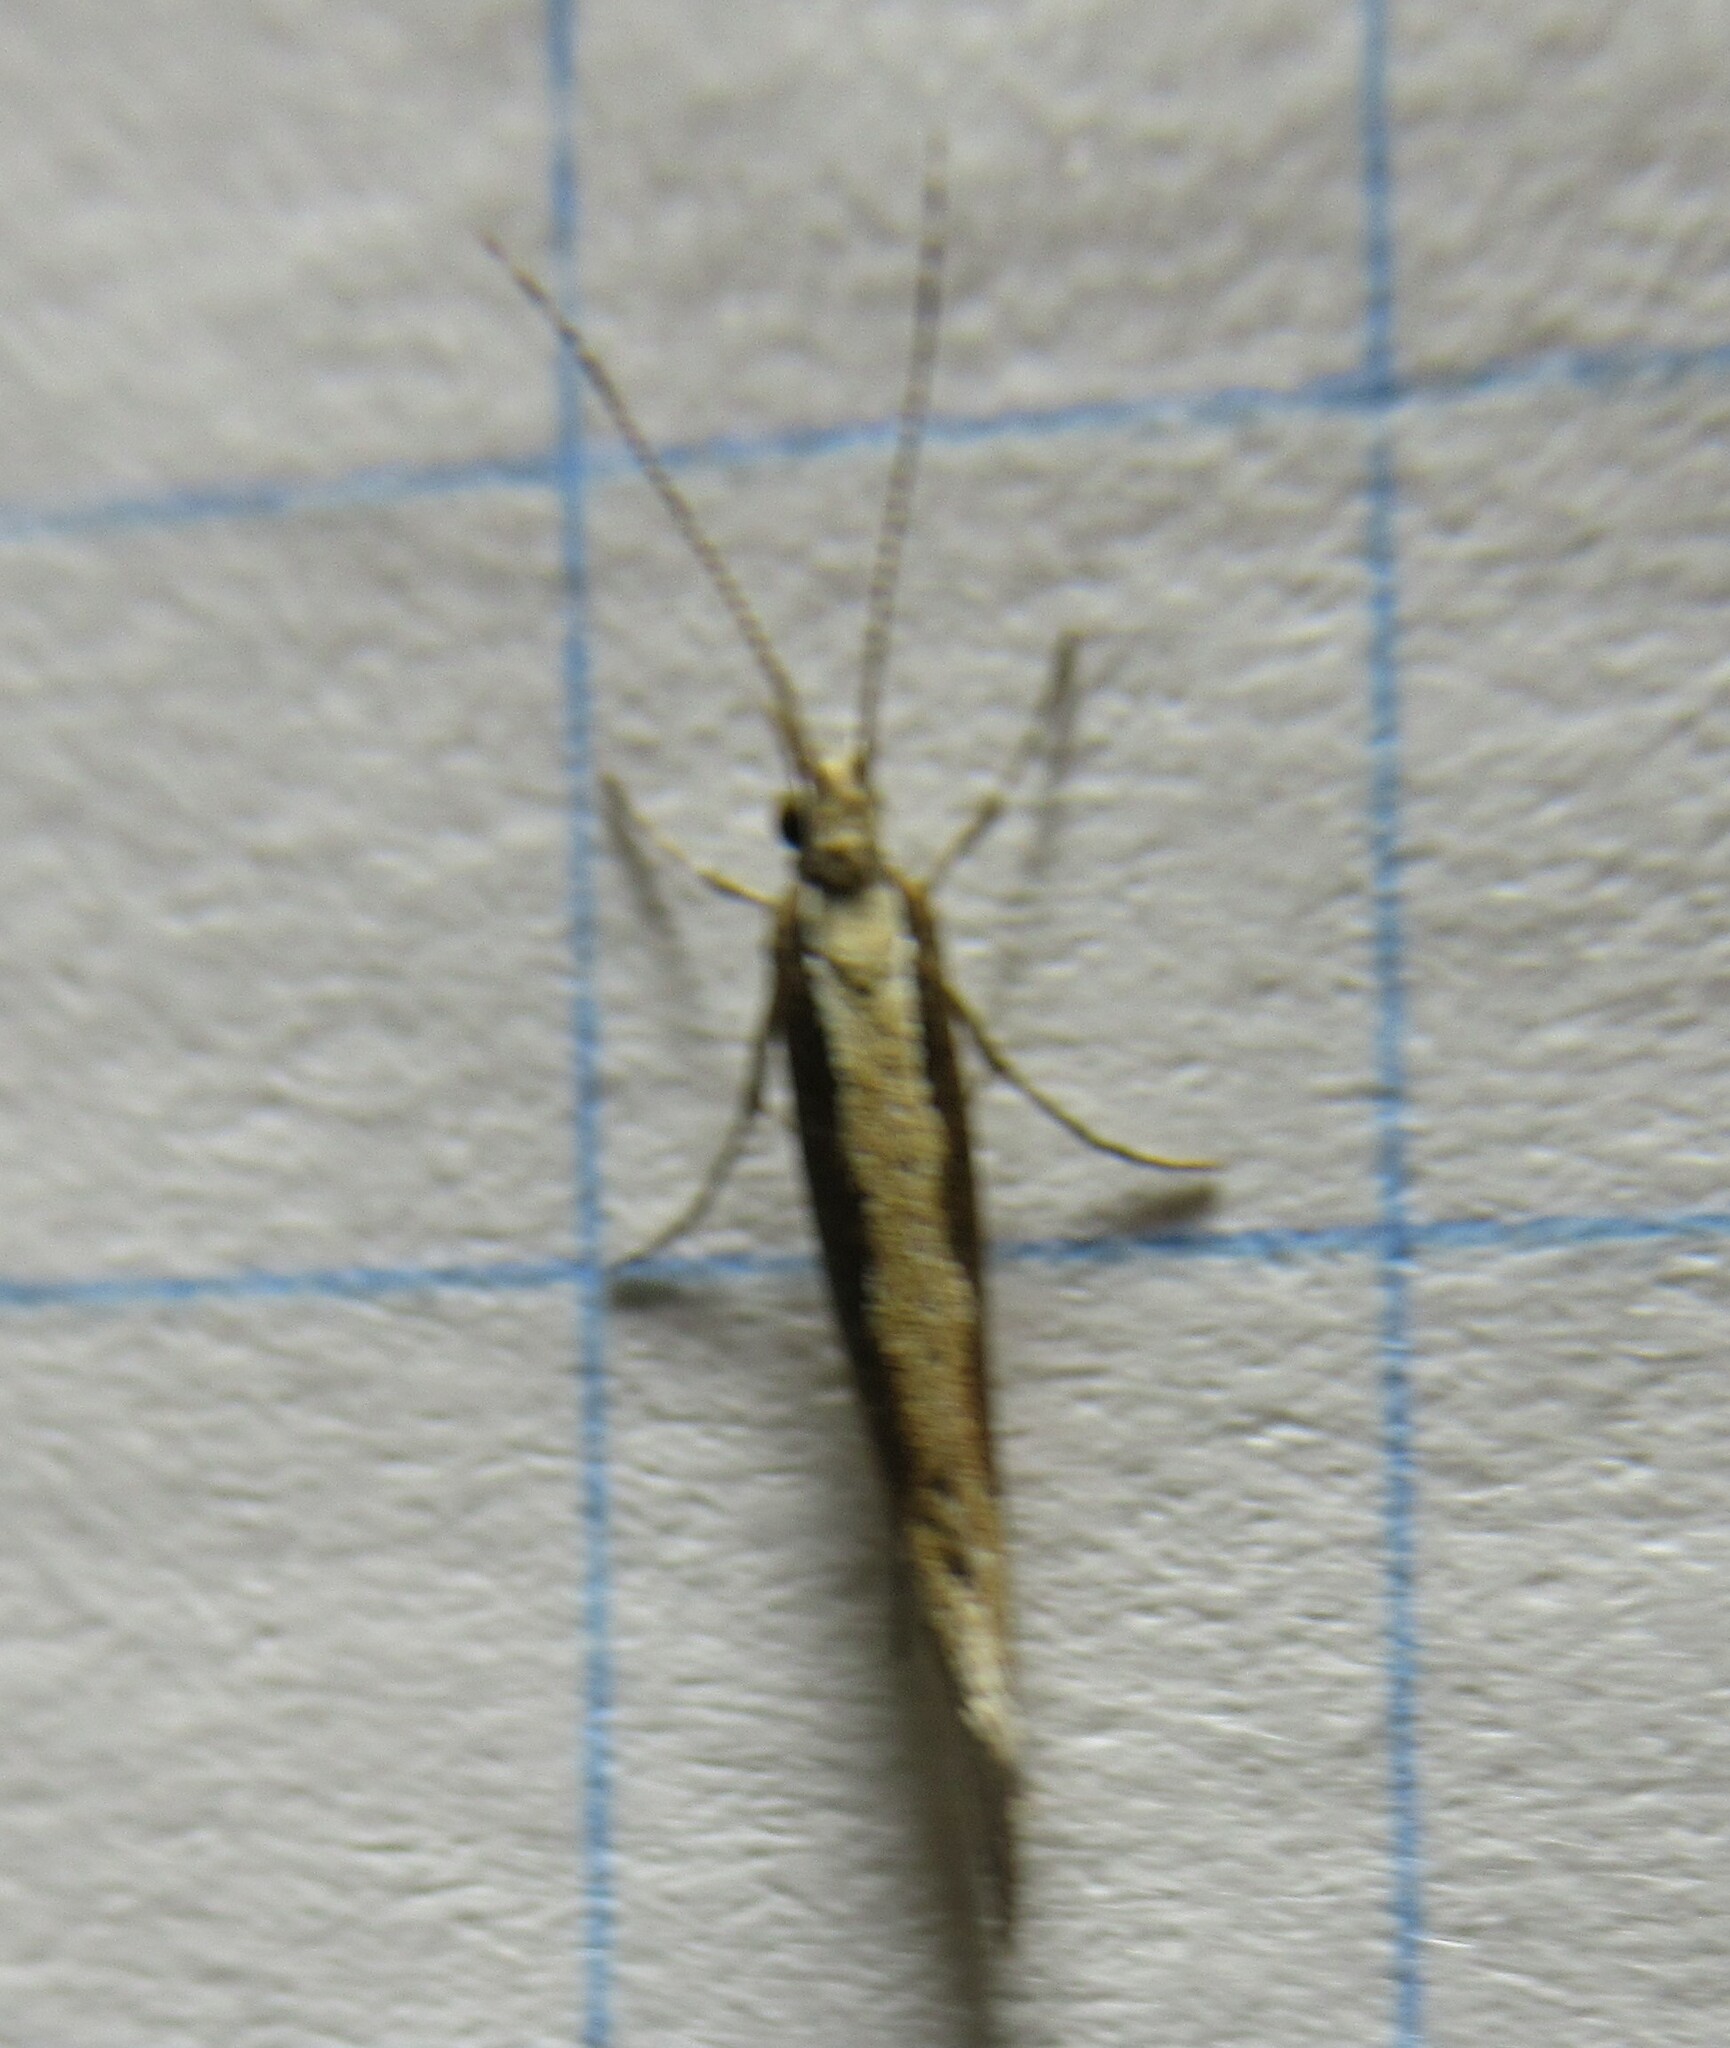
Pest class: diamondback_moth